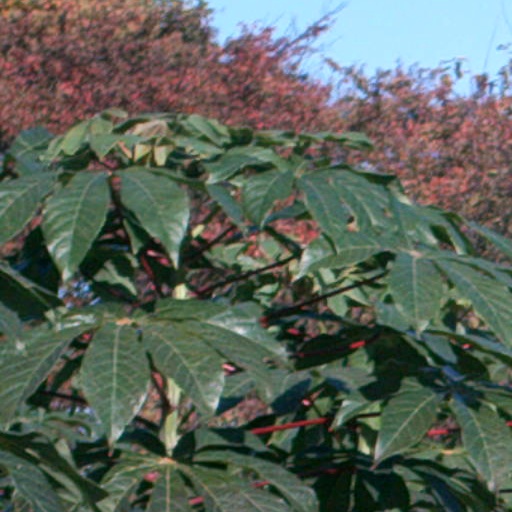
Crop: cassava